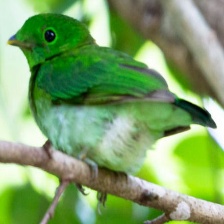
Species: GREEN BROADBILL
Scientific name: CALYPTOMENA VIRIDIS